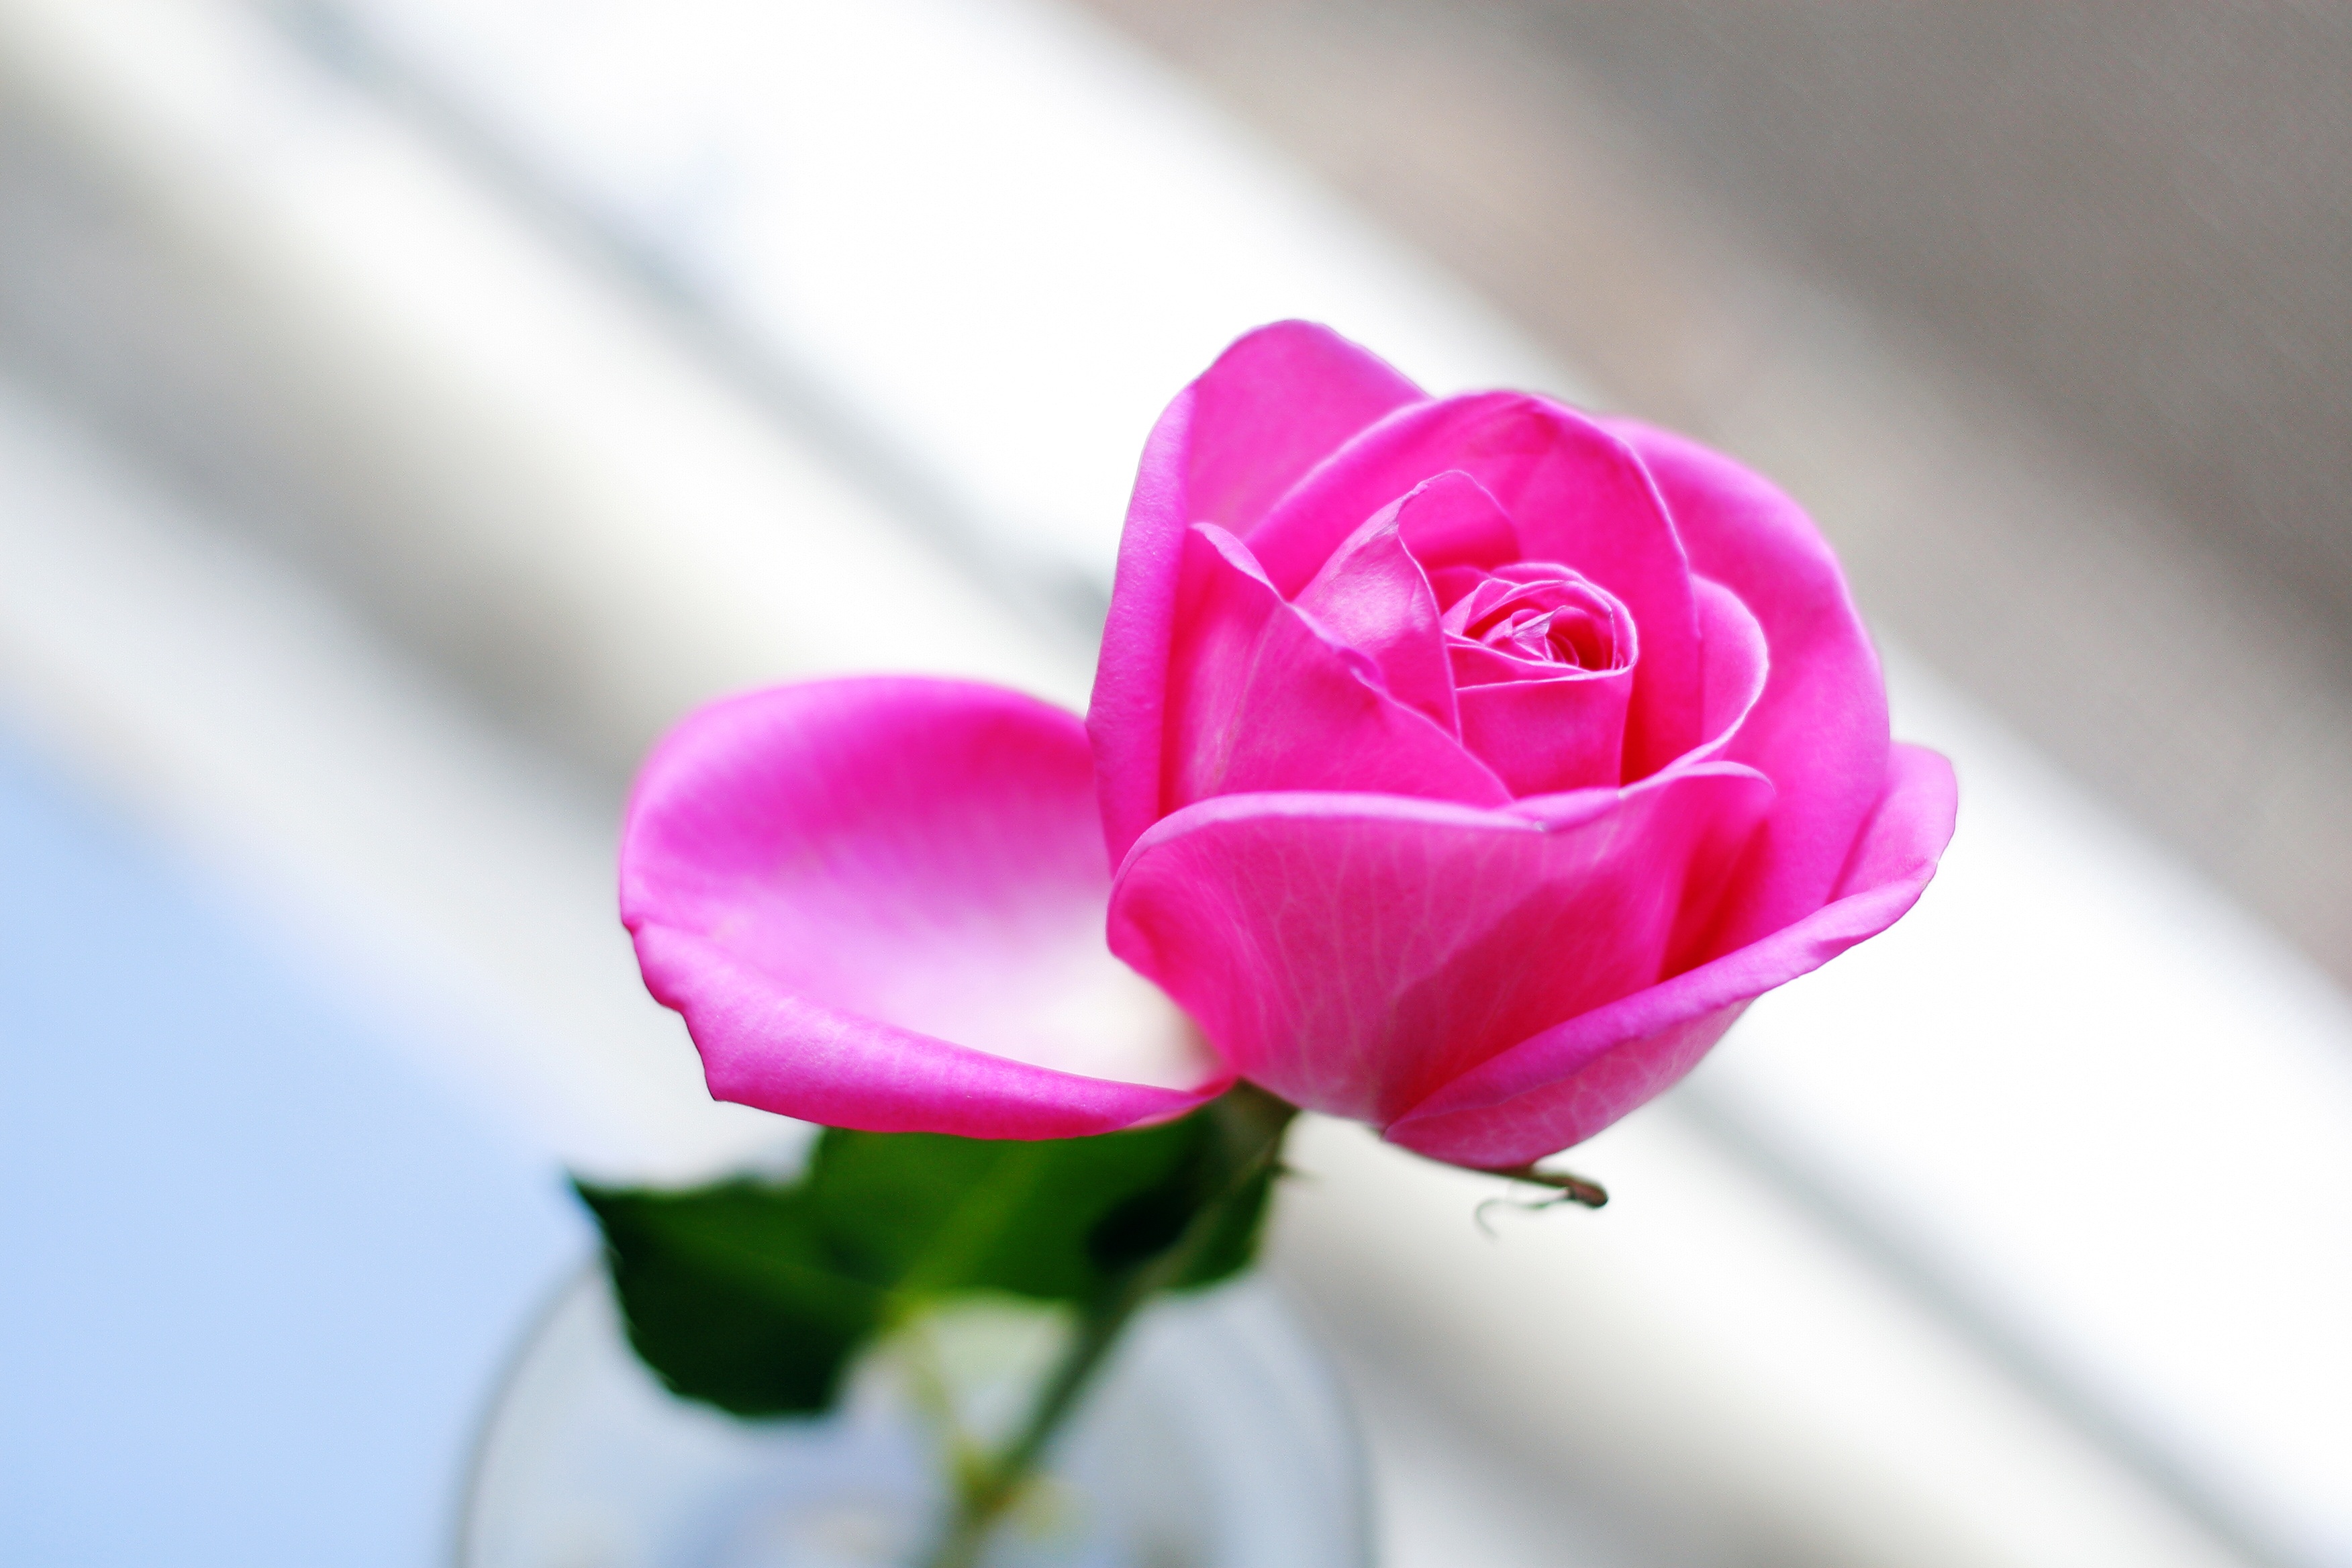
nature, blossom, plant, photography, flower, petal, rose, red, pink, plants, close up, pink flower, macro photography, flowering plant, garden roses, rose family, flower bouquet, land plant